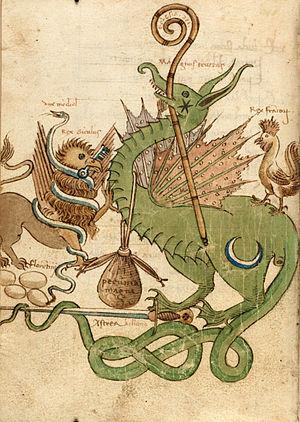
Felice Feliciano dit l'Antiquaire est un humaniste, calligraphe, copiste, poète et épigraphiste italien de la Renaissance.